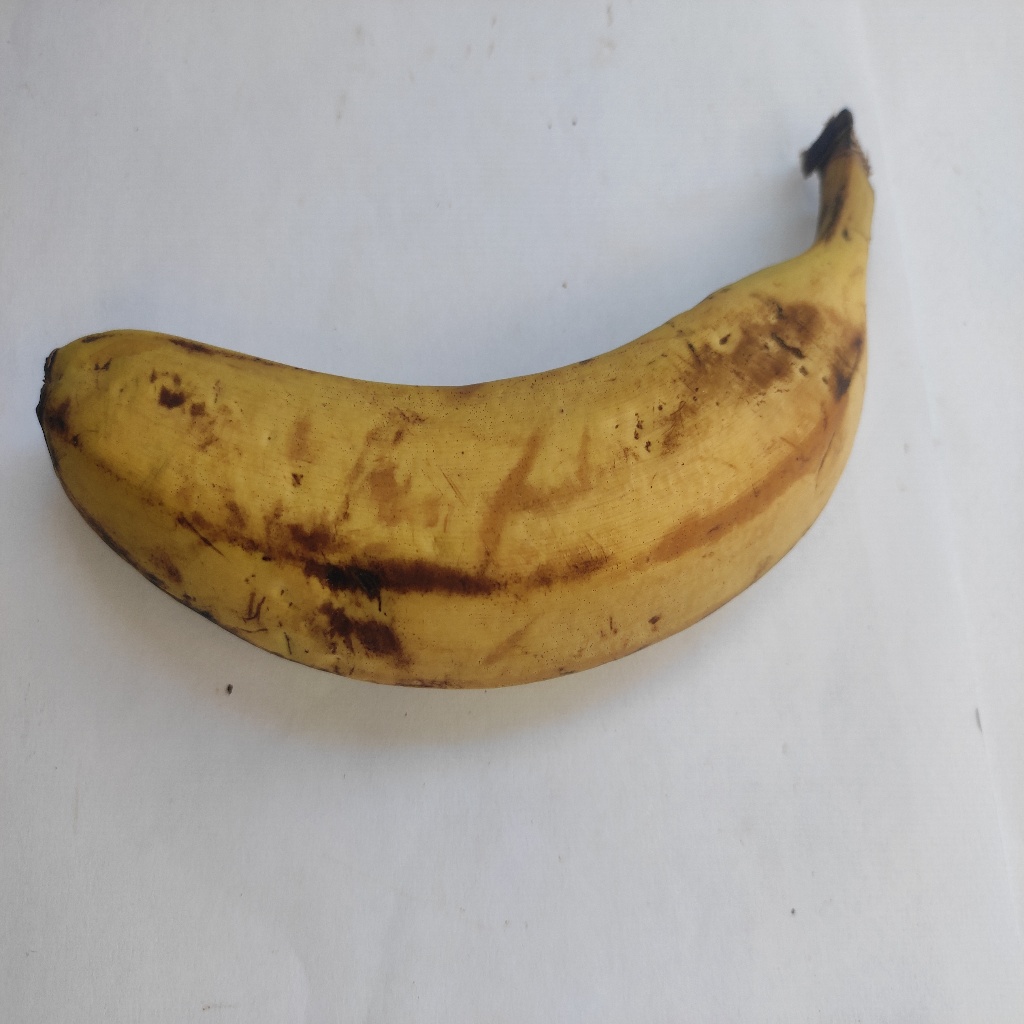
Crop: banana
Quality class: Class_A